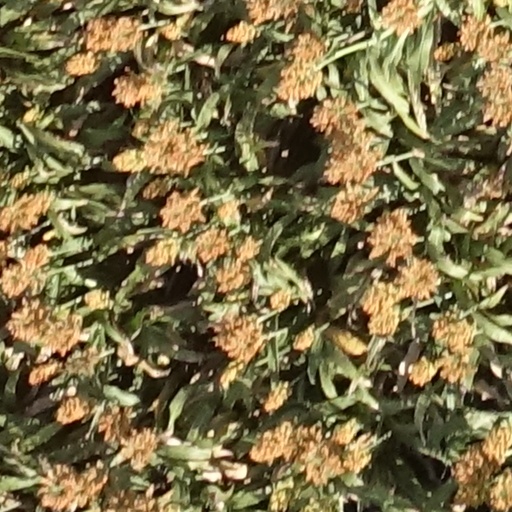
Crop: sorghum